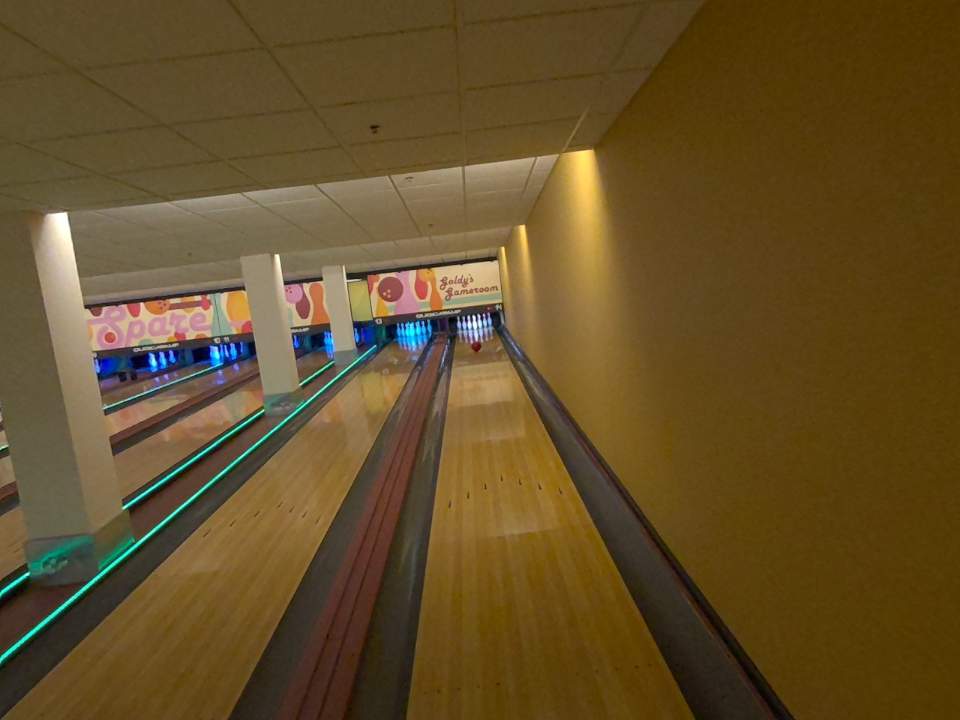
Object: bowling_ball